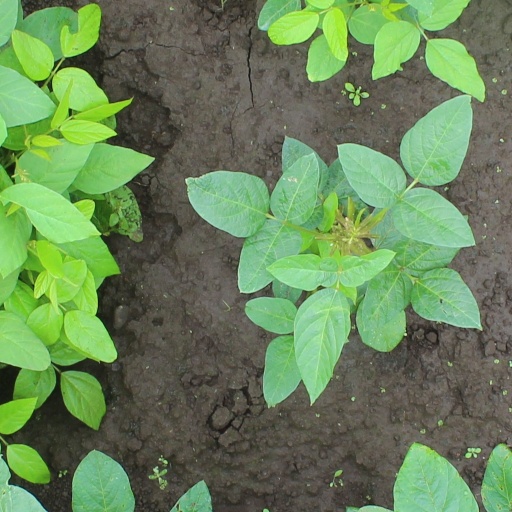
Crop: soybean